Lebanon

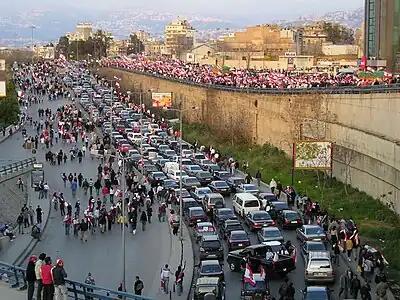
Demonstrations in Lebanon triggered by the assassination of Rafik Hariri on 14 February 2005

Following the end of World War II in Europe the French mandate may be said to have been terminated without any formal action on the part of the League of Nations or its successor the United Nations. The mandate was ended by the declaration of the mandatory power, and of the new states themselves, of their independence, followed by a process of piecemeal unconditional recognition by other powers, culminating in formal admission to the United Nations. Article 78 of the UN Charter ended the status of tutelage for any member state: "The trusteeship system shall not apply to territories which have become Members of the United Nations, relationship among which shall be based on respect for the principle of sovereign equality." So when the UN officially came into existence on 24 October 1945, after ratification of the United Nations Charter by the five permanent members, as both Syria and Lebanon were founding member states, the French mandate for both was legally terminated on that date and full independence attained. The last French troops withdrew in December 1946.